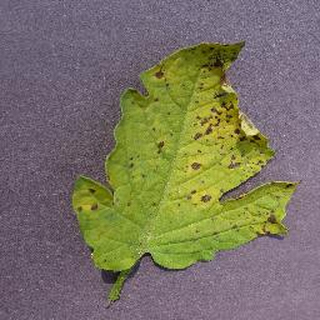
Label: tomato_septoria_leaf_spot